Postage stamps and postal history of Diego-Suárez

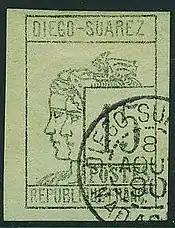
An 1890 stamp of Diego-Suarez

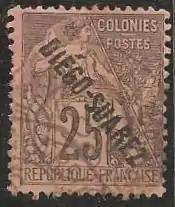
French colonial general issues overprinted for Diego-Suarez in 1892

Diego-Suárez is a city at the northern tip of Madagascar in Antsiranana province. It was a French colony in the late 19th century until the colony's administration was subsumed into that of Madagascar in 1896. It was renamed as Antsiranana in 1975.